Chester Thompson

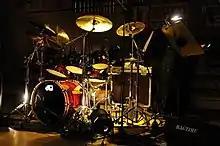
Thompsons drums in 2008

In 2025 it was announced Chester Thompson would be teaming up with prog legends Neal Morse, Phil Keaggy, and Byron House in a new band called Cosmic Cathedral. Their first song was released February 21st 2025 with the album to release April 25th 2025.